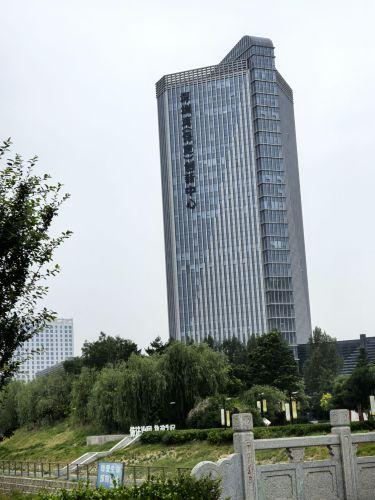
地标名称：深圳湾(保定)创新中心
所在城市：保定市·竞秀区